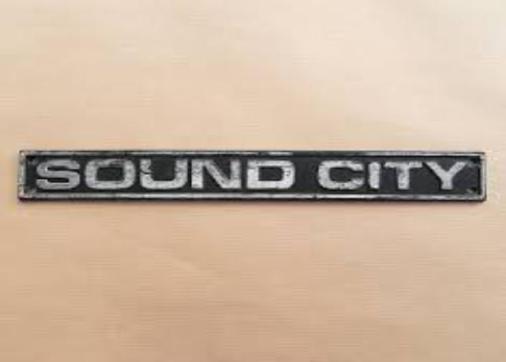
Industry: Leisure